Tajug

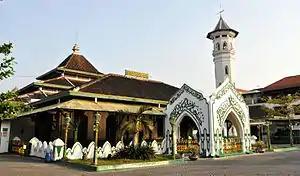
Tajug seen here on the roof of Wustho Mangkunegaran Mosque, Surakarta.

Tajug is a pyramidal or pyramid square (i.e. an equilateral square base with a peak) ornament which is usually used for sacred buildings in Southeast Asia including Indonesia, such as mosque or cupola graveyard. It is considered derived from Indian and Chinese architecture, which has history since pre-Islamic era, although there's also an element of an influence from Indian mosques. The term "tajug" is also used to refer to mosques or surau (Islamic assembly building) in some regions of Indonesia.